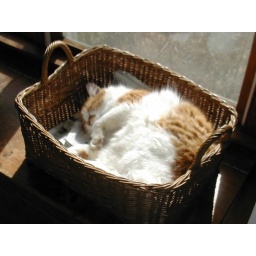
BUDDY---in basket in window